Henry the Bearded

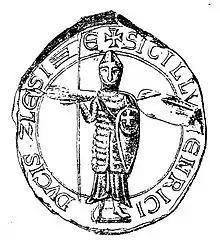
Henry's effigy on a seal

Henry the Bearded (c. 1165/70 – 19 March 1238) was a Polish duke from the Piast dynasty.